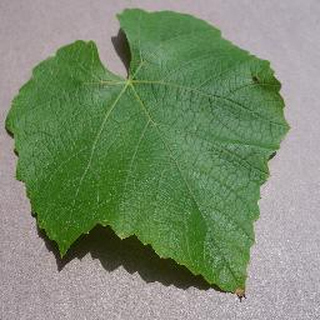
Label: healthy_grape